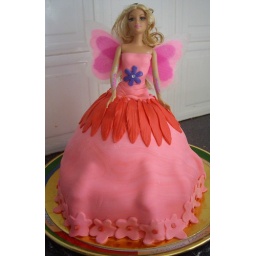
This white choc mud cake is a gift for my friend's Christening for her little Girl Maya in 2008.